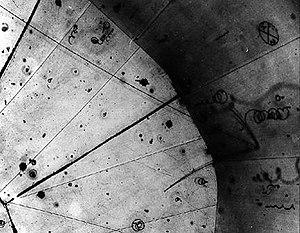
Le détecteur Irvine-Michigan-Brookhaven, ou IMB, était un observatoire actif de 1981 à 1991 dans les recherches sur la désintégration du proton. Il était situé à Fairport, au sein d'une ancienne mine de sel de l'entreprise Morton Salt, sur les rives du lac Érié dans l'Ohio. Le projet était mené conjointement par l'Université d'Irvine, l'Université du Michigan, et le Laboratoire national de Brookhaven.
En physique, dans le domaine de l'électromagnétisme, le champ magnétique est une grandeur ayant le caractère d'un champ vectoriel, c'est-à-dire caractérisée par la donnée d'une norme, d’une direction et d’un sens, définie en tout point de l'espace et permettant de modéliser et quantifier les effets magnétiques du courant électrique ou des matériaux magnétiques comme les aimants permanents.